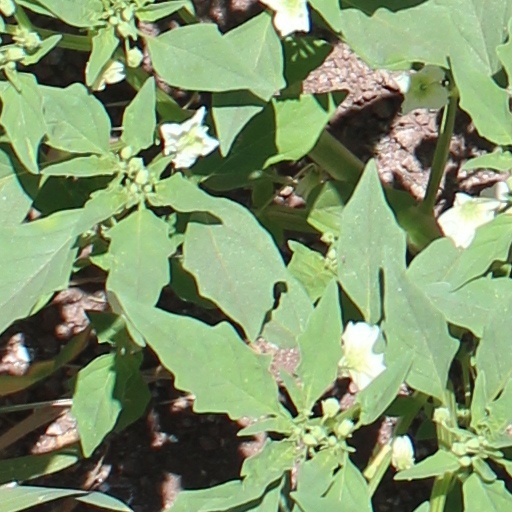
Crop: wheat